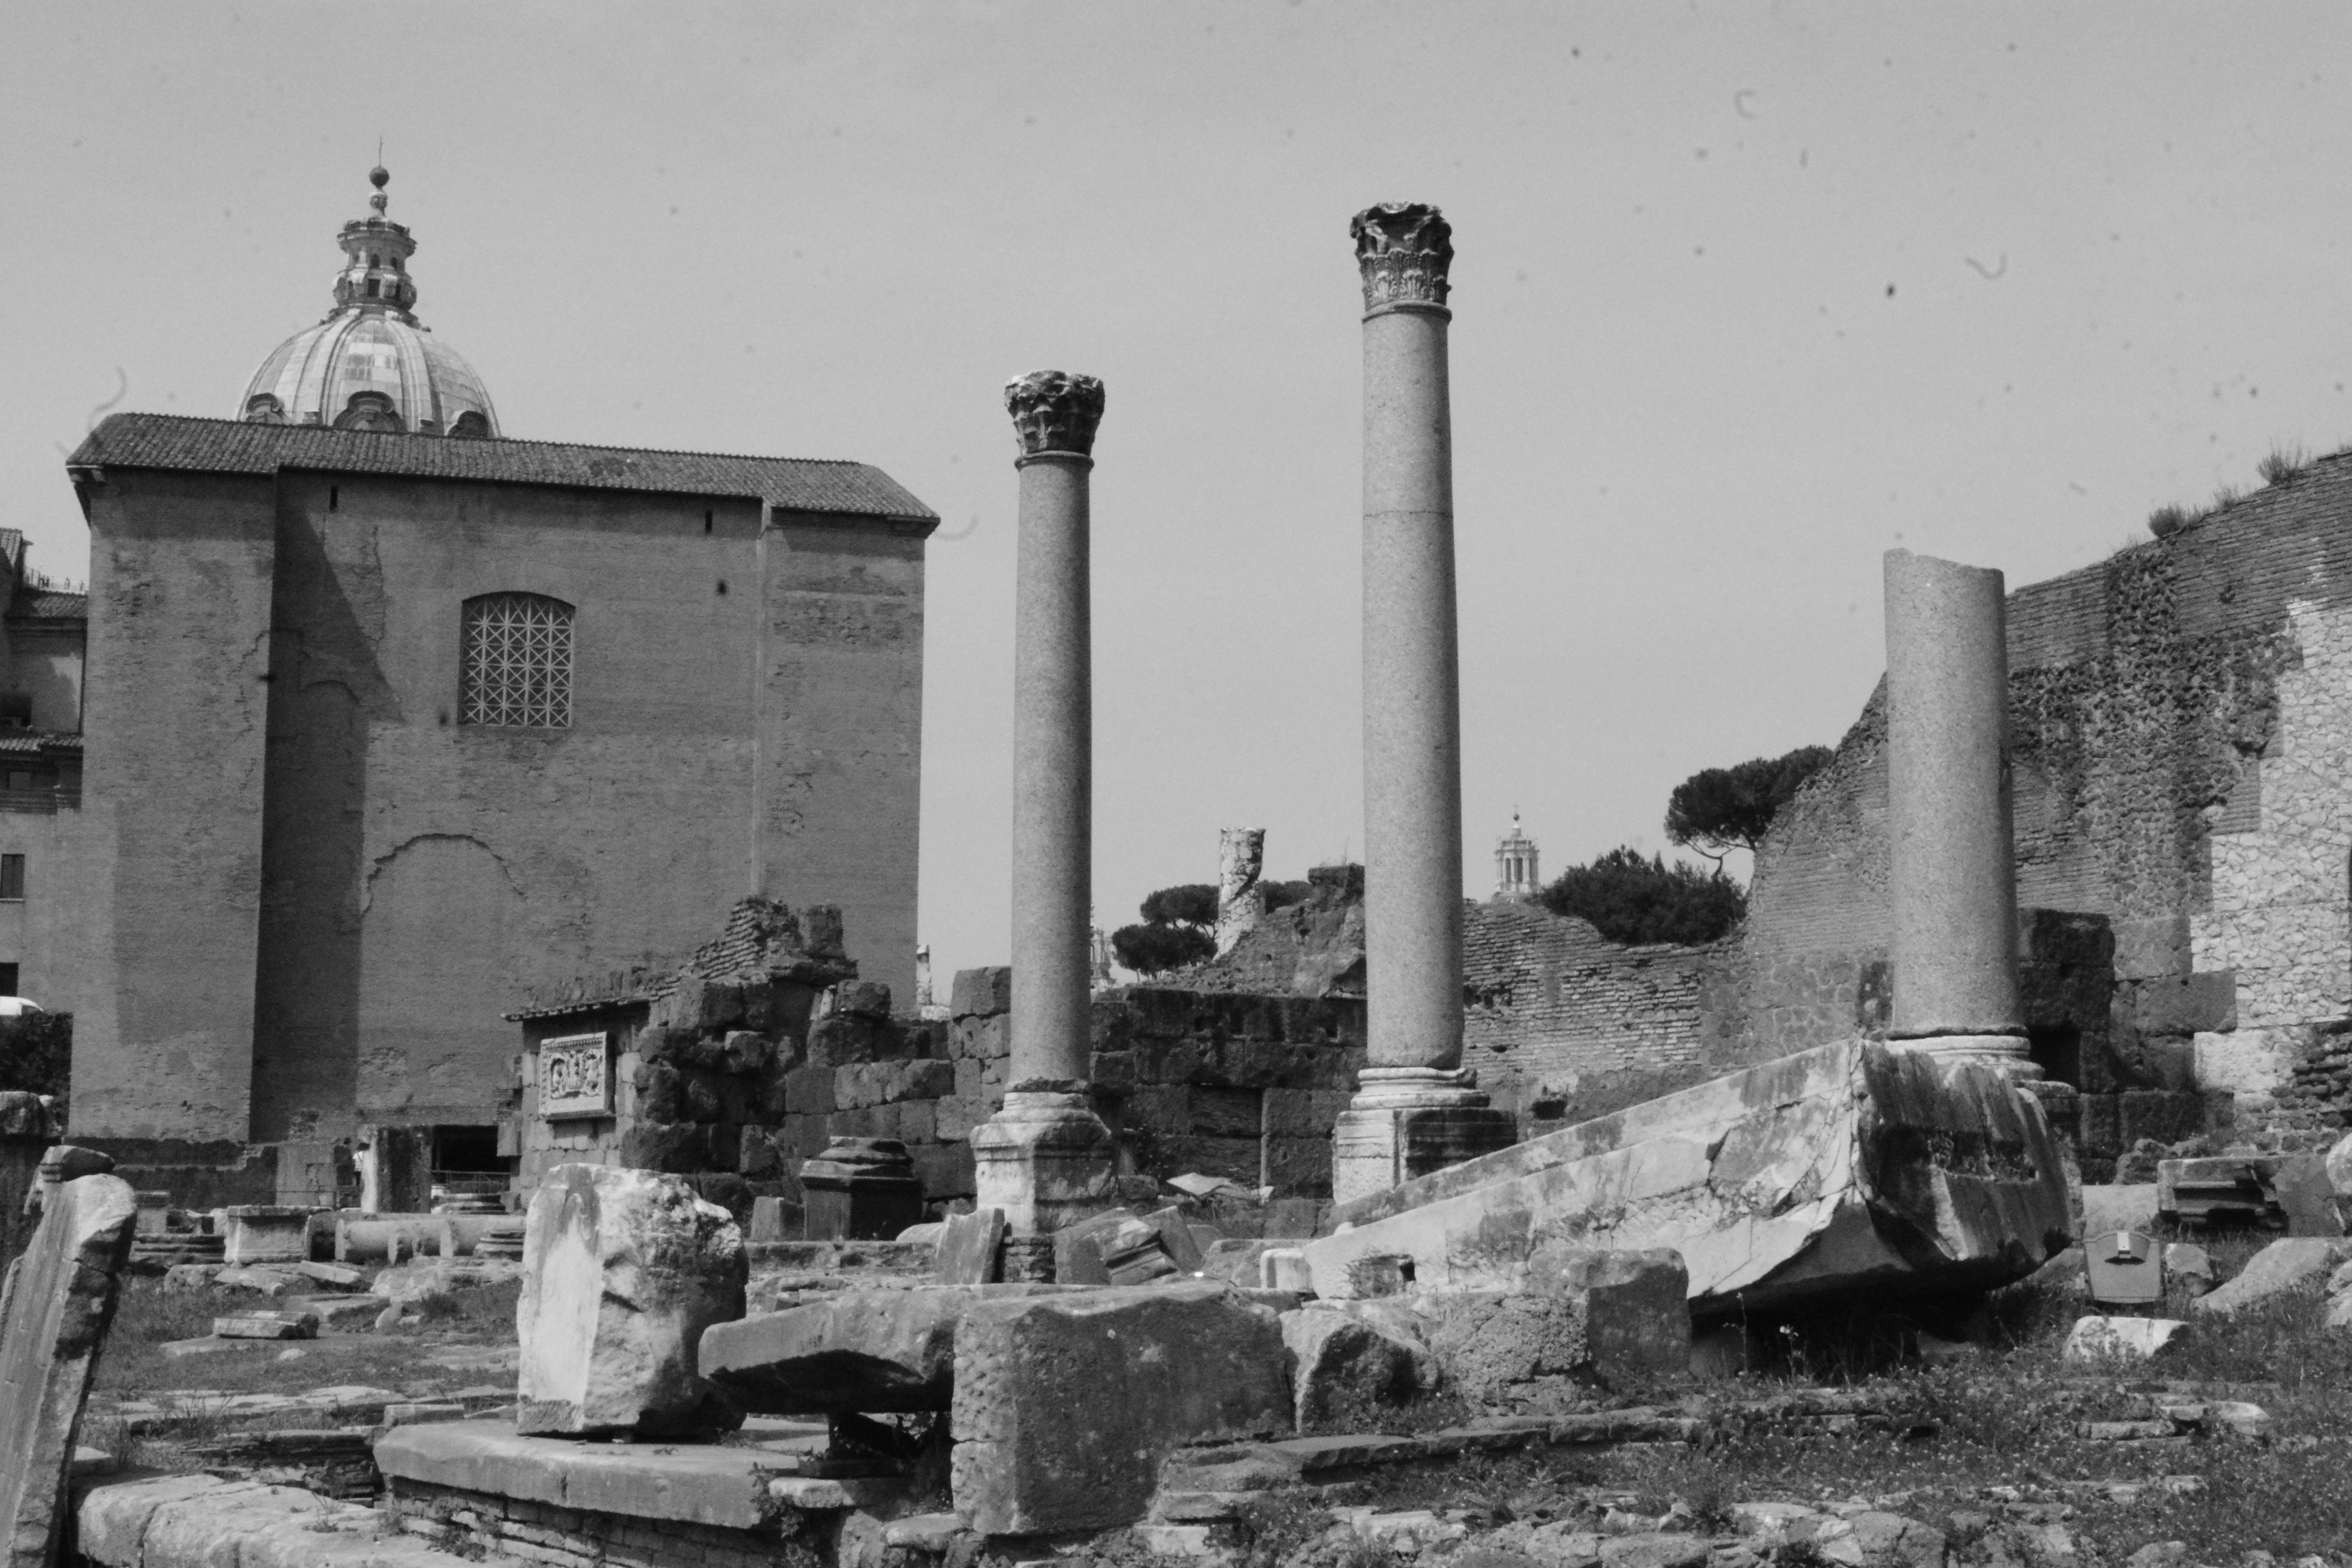
black and white, vehicle, ruins, history, monochrome photography, ancient history